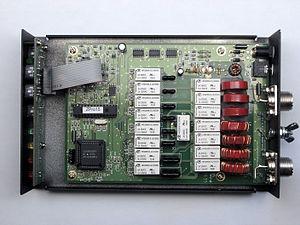
Un adaptateur d’antenne appelé aussi « coupleur d’antenne » adapte l’impédance de sortie d’un émetteur ou récepteur, généralement normalisée à 50 ohms, à l’impédance d’une antenne radioélectrique non résonnante à la fréquence utilisée, par exemple un fouet vertical de longueur fixe. Les adaptateurs peuvent être manuels ou automatiquement adaptés à la fréquence.